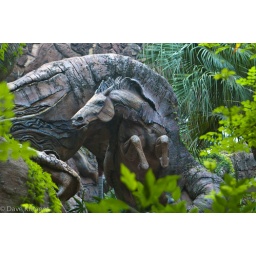
I could spend hours capturing all the details around the base of the tree of life.